Feigenbaum's first constant

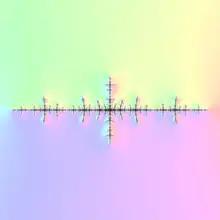
Julia set for the Feigenbaum point

Other maps also reproduce this ratio; in this sense the Feigenbaum constant in bifurcation theory is analogous to in geometry and in calculus.